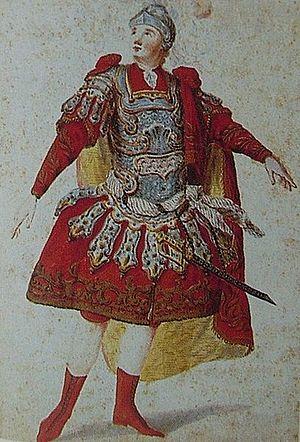
Anton Raaff est un chanteur d'opéra allemand, né le 6 mai 1714 à Gelsdorf près de Bonn, et décédé le 28 mai 1797 à Munich.
11 février : La Famille suisse, opéra-comique de Boieldieu, est donné à Paris.